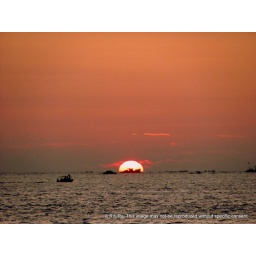
A ship in port is safe, but that's not what ships are built for.